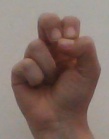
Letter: gaaf